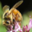
Label: bee